Margot Yerolymos

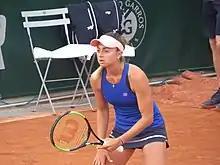
Yerolymos at the 2019 French Open

Margot Yerolymos (born 19 April 1997) is a French former professional tennis player.